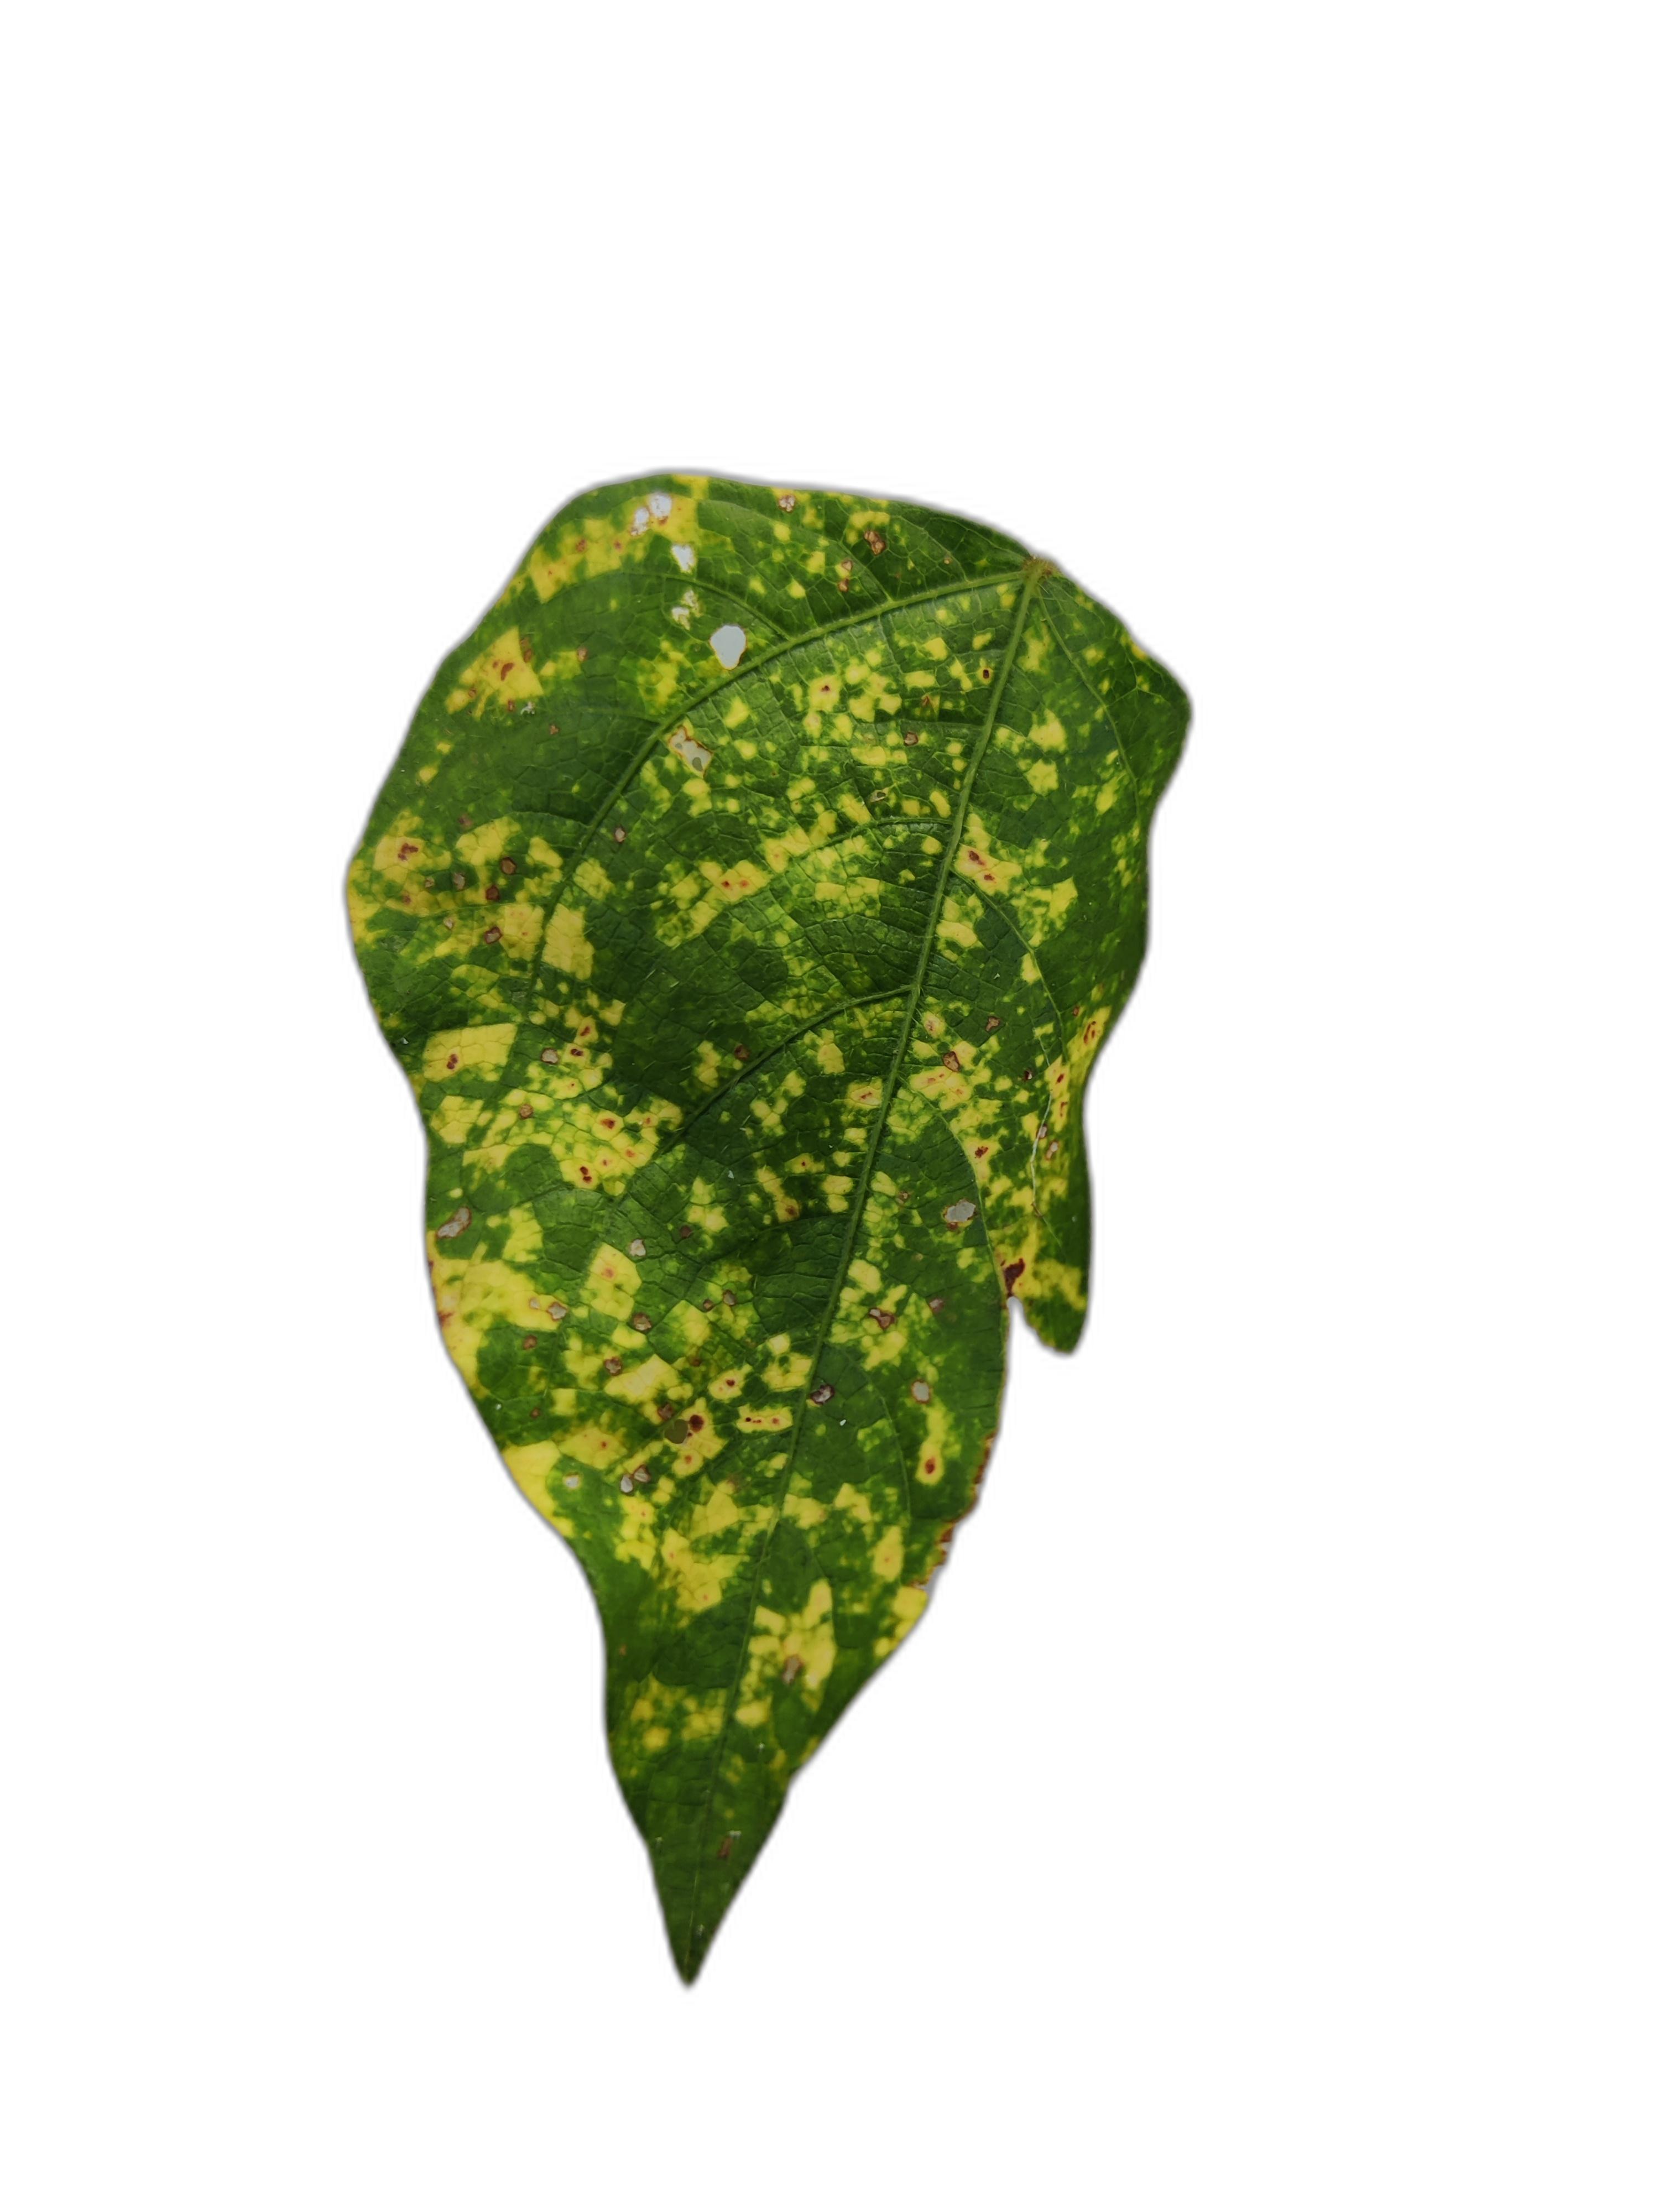
Label: Yellow Mosaic